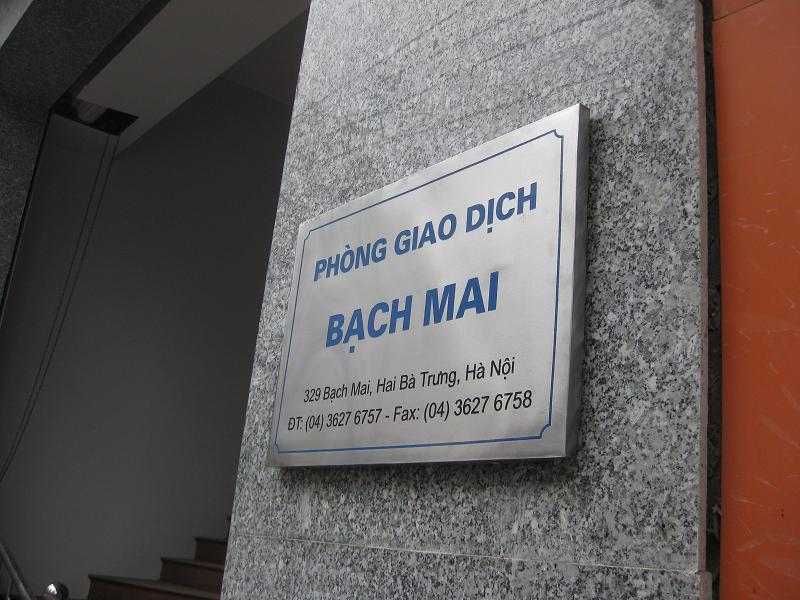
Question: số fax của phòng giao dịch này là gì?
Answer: số fax của phòng giao dịch này là (04) 3 627 6 758